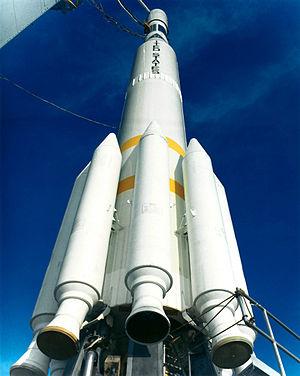
Castor désigne une famille d'étages de fusée à propergol solide fabriqués par la société américaine Thiokol, leader du domaine, devenue filiale de Alliant Techsystems en 2001. La première version est développée pour servir de second étage au lanceur américain léger Scout dont le premier tir réussi a lieu en 1960. Il est par la suite également utilisé en tant que propulseur d'appoint de plusieurs fusées dont certaines versions du lanceur Delta. Les dernières versions des étages Castor, Castor 120 et Castor 30, sont issues du missile balistique intercontinental Peacekeeper et mis en œuvre par les lanceurs Taurus et Antares. Les caractéristiques des étages Castor ont évolué dans le temps : la première version Castor 1 fournit une poussée de 29 tonnes durant 27 secondes, Castor 4 exerce une poussée de 48 tonnes durant 58 secondes, Castor 120 165 tonnes durant 81 secondes et Castor 30 fournit une poussée de l'ordre de 30 tonnes.
Les Delta constituent avec les fusées Atlas une des deux principales familles de lanceurs de satellites et de sondes spatiales américains. Le lanceur est développé à l'origine par la société Douglas Aircraft à partir du missile balistique de portée intermédiaire Thor que celle-ci avait mise au point dans les années 1950. Pour répondre aux besoins de la course à l'espace, les ingénieurs américains testent à la fin des années 1950 plusieurs lanceurs basés sur le missile : l'agence spatiale américaine, la NASA qui vient tout juste d'être fondée, retient pour ses besoins en 1960 la combinaison du missile avec l'étage Delta donnant naissance à la famille des lanceurs Thor Delta rebaptisée par la suite Delta.